History of the New York Yankees

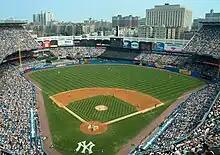
Yankee Stadium

Free agency was introduced more fully from the 1976 offseason; outfielder Reggie Jackson, who had spent one season with the Orioles after being traded by the Athletics, was the most significant player available in that first offseason. Steinbrenner signed Jackson to a five-year, $2.96 million contract, giving the Yankees a key player, but one who had difficulty fitting in with the rest of the team. Martin had opposed Jackson's signing, and many players were angered by comments Jackson made that were critical of Munson. Jackson and Martin nearly came to blows in the Yankees' dugout during one game against the Red Sox, in which Martin removed Jackson for being slow to field a ball. The incident sparked media reports of disputes between Martin and Steinbrenner, and further conflict between Martin and Jackson. The Yankees of the late-1970s, noted for clubhouse conflict and on-field success, were later nicknamed "The Bronx Zoo", after a book of the same name by pitcher Sparky Lyle, and at the time, New York and the baseball world were agog at their antics. The 1977 Yankees won the AL East and defeated the Royals in the 1977 ALCS. Trailing 3–2 in the top of the ninth inning of the decisive fifth game, the Yankees scored three times to gain a berth in the World Series. Against the Dodgers, the Yankees prevailed in six games for their first Series championship since 1962. Jackson hit a record five home runs in the Series, including three in Game 6 on consecutive pitches, against three different Dodgers pitchers. Jackson gained his own candy bar and the nickname "Mr. October".